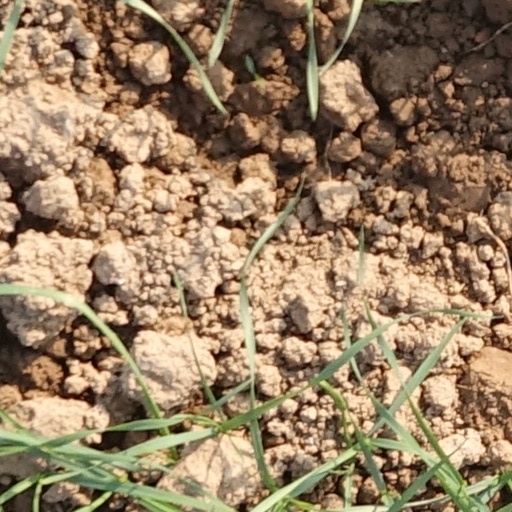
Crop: wheat